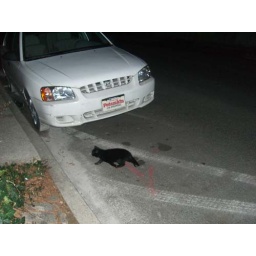
Saw this cute little kitten running around after I left the bar.